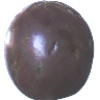
Label: Passion Fruit 1